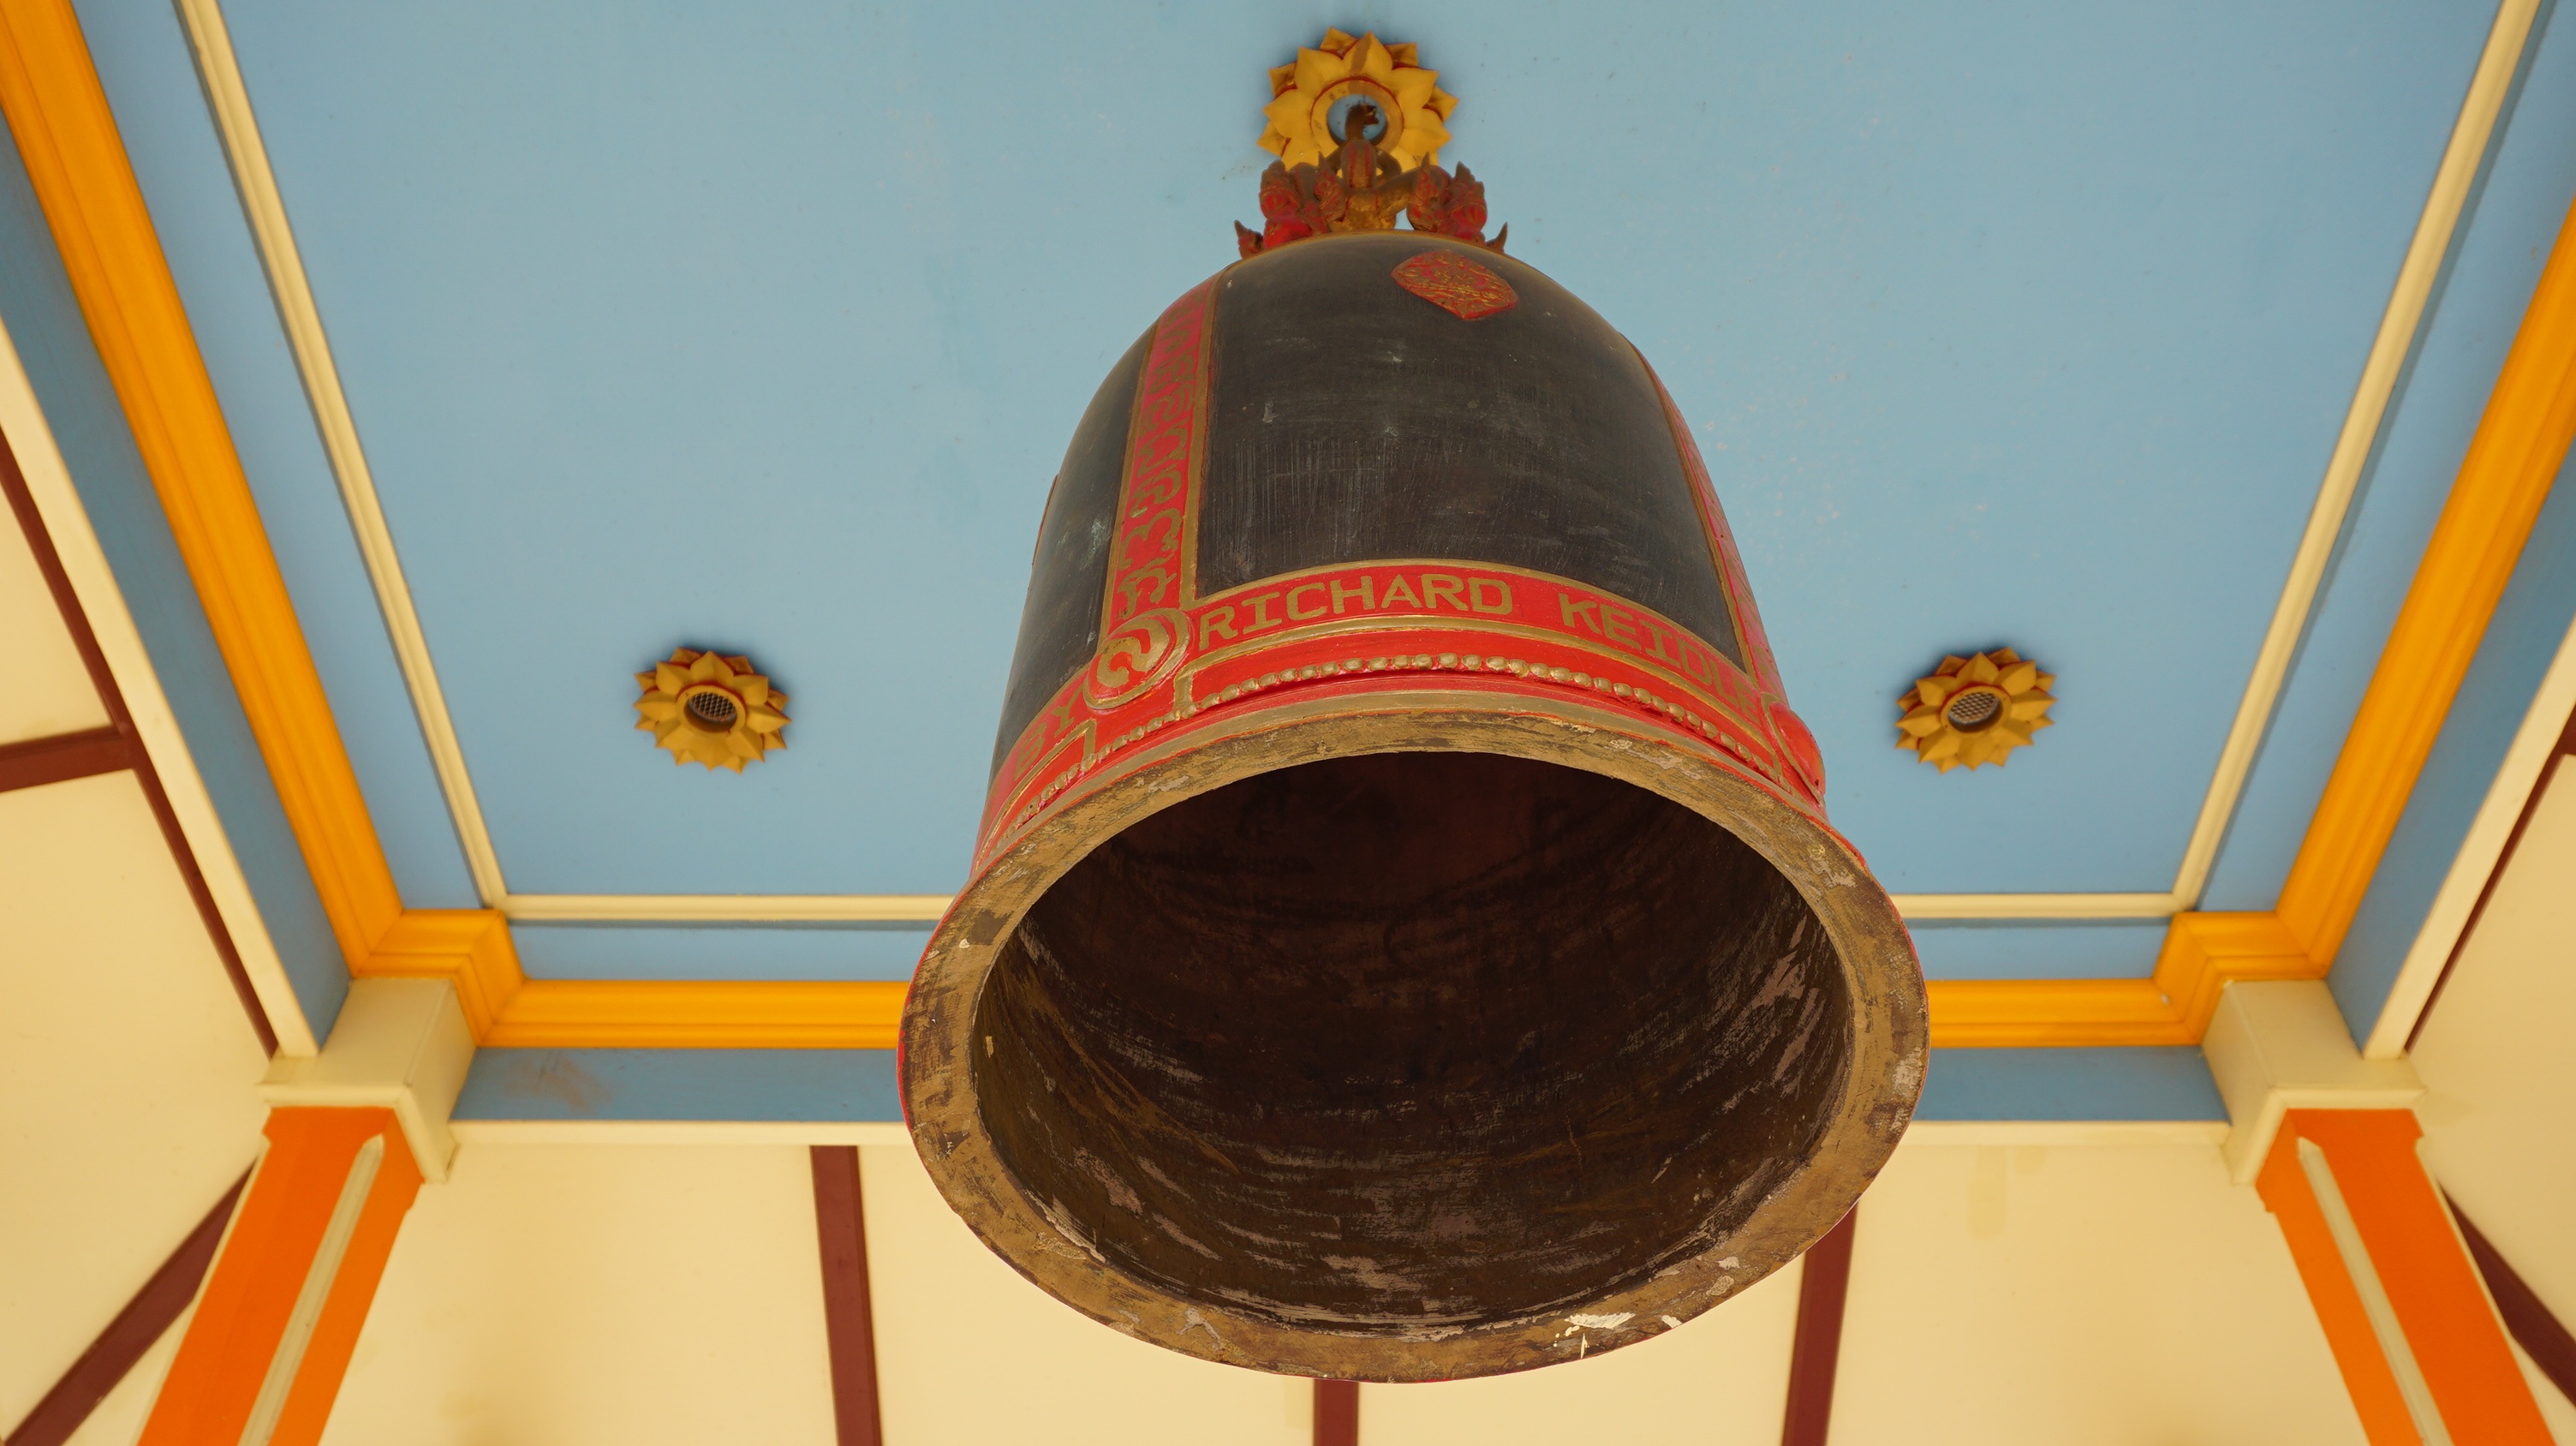
bell, measure, thailand, bell tower, art, lighting accessory